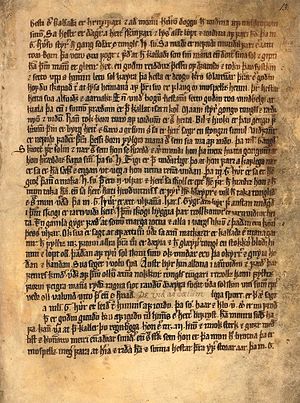
Codex Wormianus
Codex Wormianus AM 242 fol. Side 13 af 161.
Codex Wormianus eller AM 242 fol. er et islandsk kodeks på velin fra midten af det 14. århundrede. Det indeholder en udgave af Yngre Edda og noget yderligere materiale om poetik, herunder værket Første Grammatiske Afhandling om fonologi. Det er det eneste håndskrift, hvori Rígsþula er bevaret.